West Woods (Antietam)

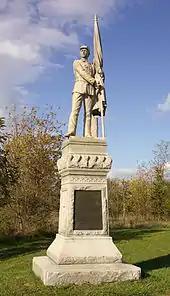
125th Pennsylvania Infantry Monument at Antietam National Battlefield

While the I Corps under Maj. Gen. Joseph Hooker advanced on the Confederate left, Maj. Gen. Edwin V. Sumner's II Corps remained east of Antietam Creek awaiting orders. After a delay (attributed by some sources to Maj. Gen.George B. McClellan's unavailability, though contemporaneous accounts differ), Sumner personally led Sedgwick's division across the creek around 9:00 a.m. Following a briefing near the East Woods, Sumner ordered Sedgwick's division to advance across the Hagerstown Pike into the West Woods. The division advanced in three brigade lines. Postwar analysis suggested Sumner sought to exploit earlier Union gains before Confederate forces could regroup.